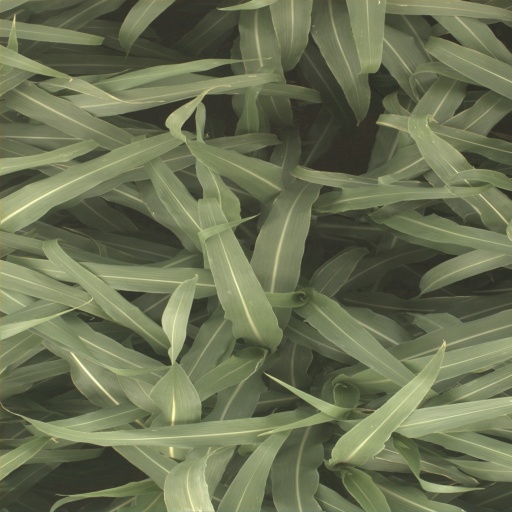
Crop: sorghum